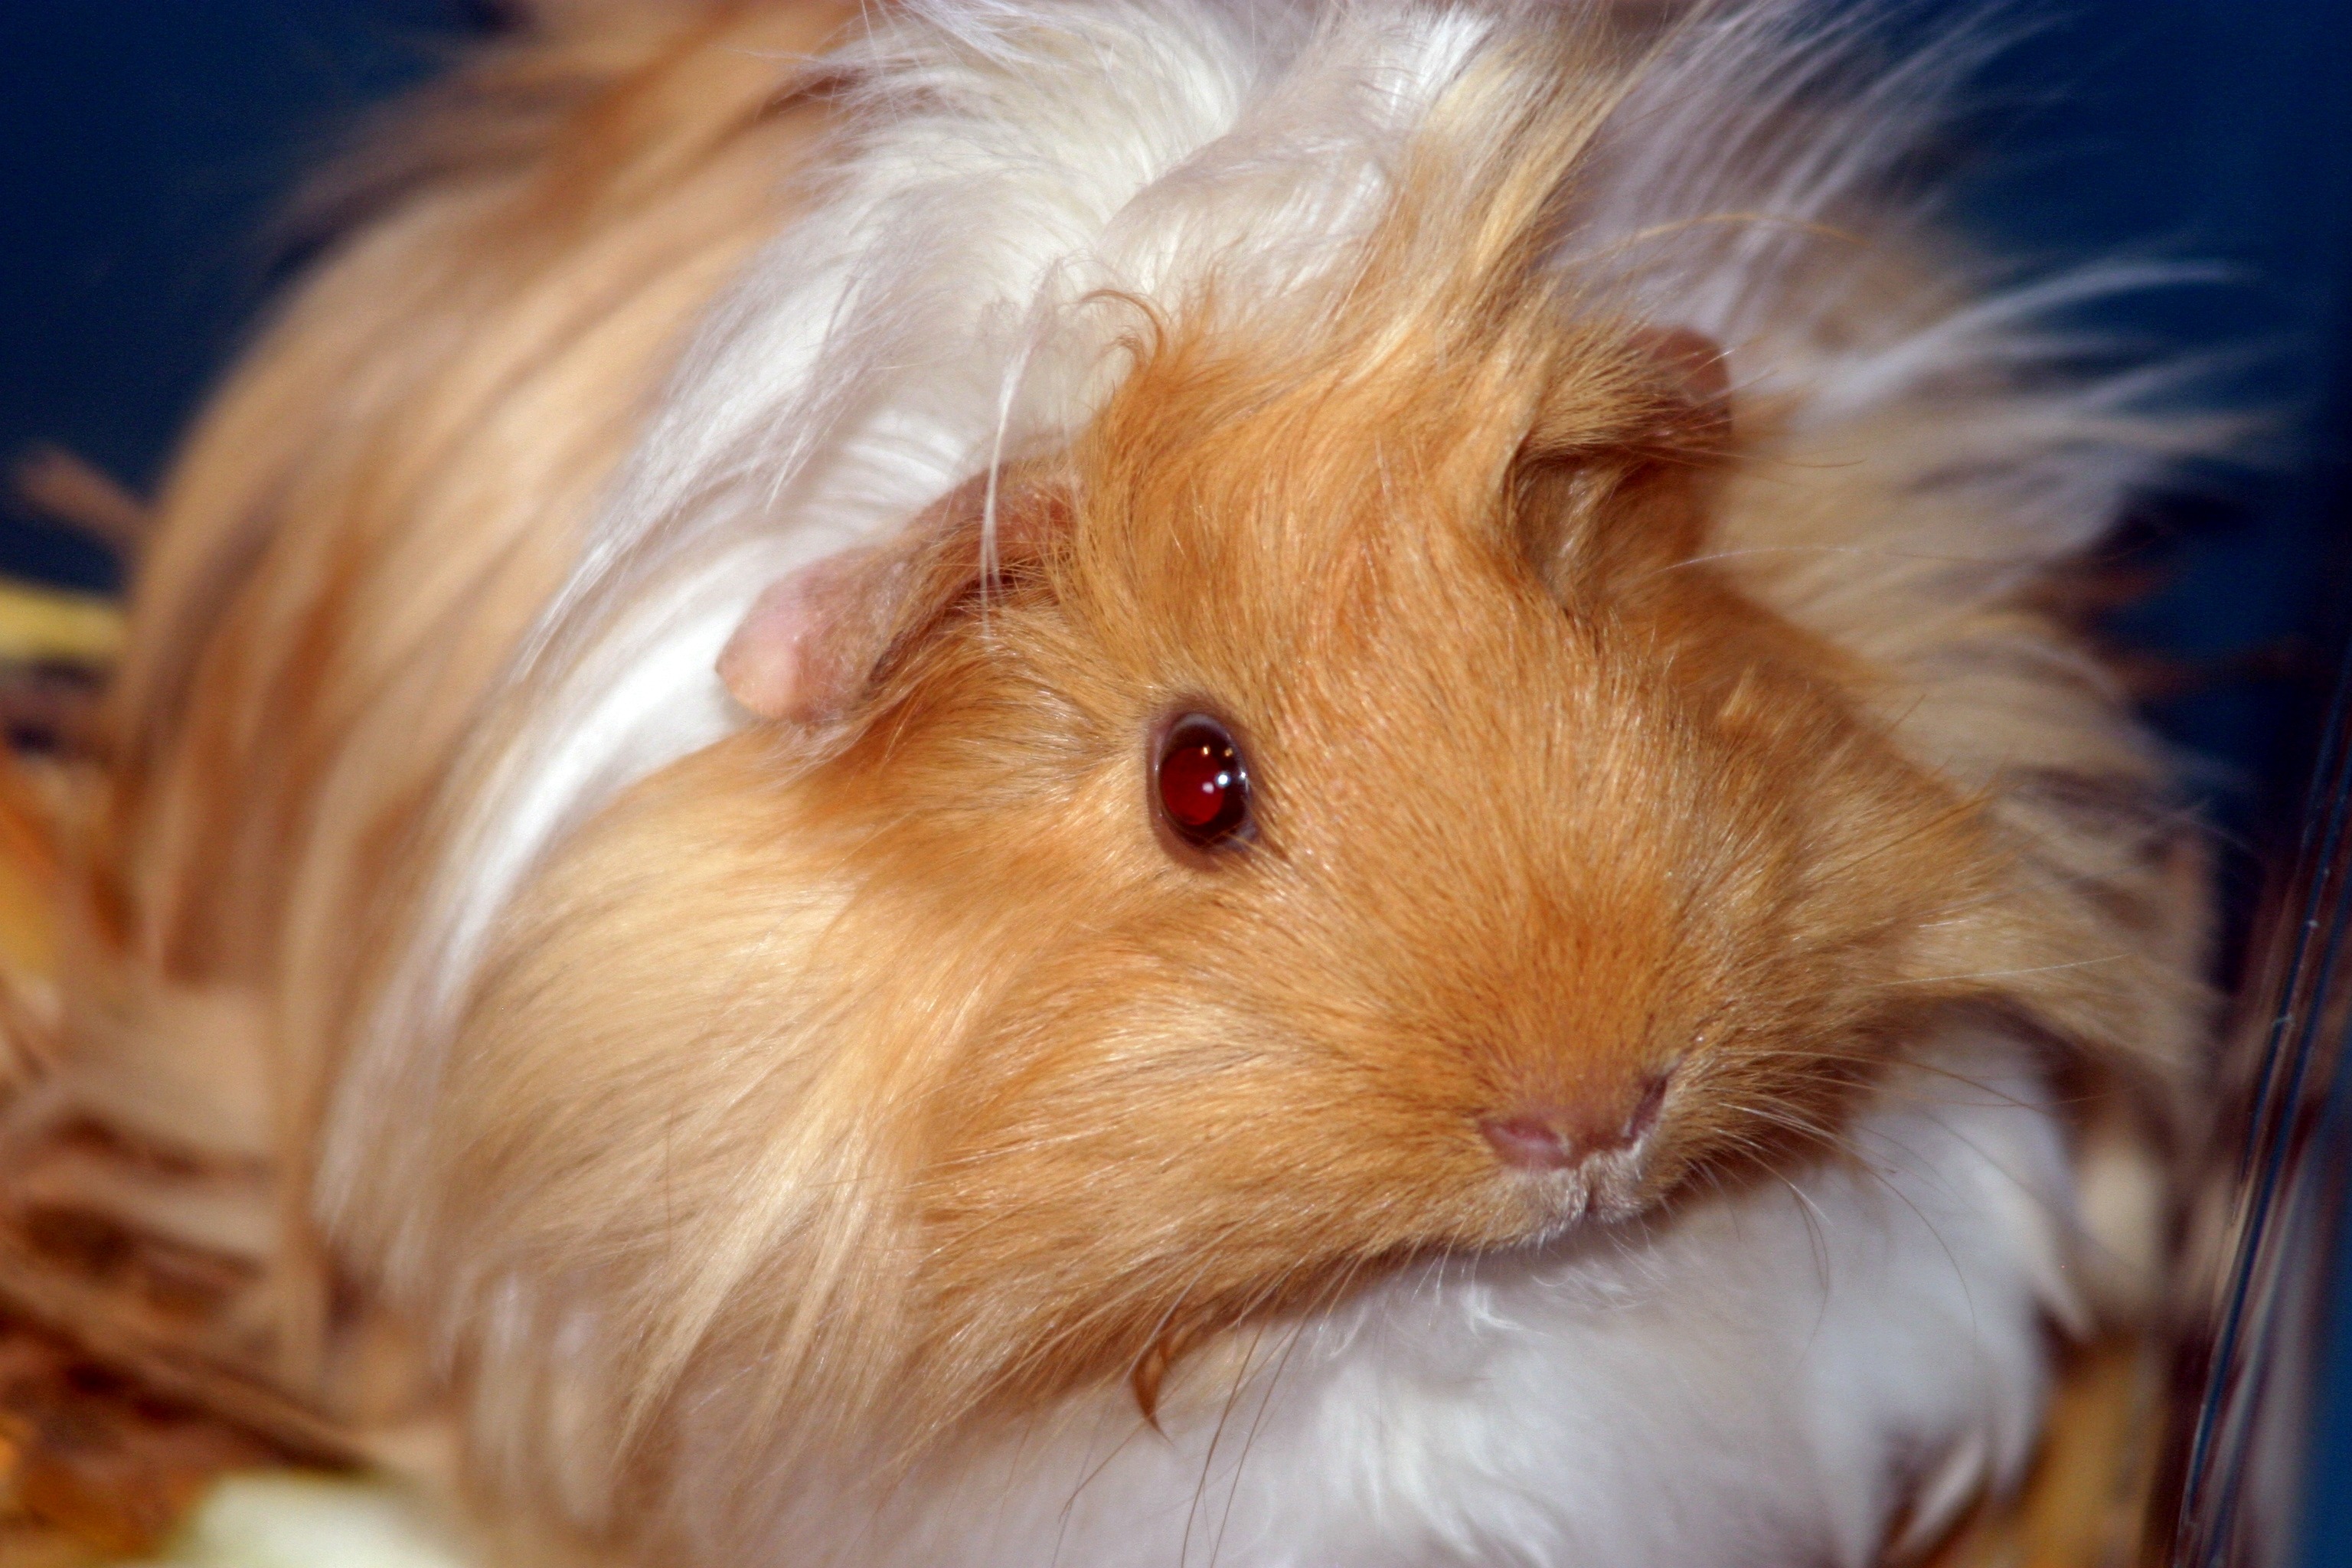
sunshine, sun, sweet, cute, mammal, hamster, rodent, guinea pig, whiskers, rodents, vertebrate, sea pig house, gerbil, baby guinea pig, peruvians, cavidae